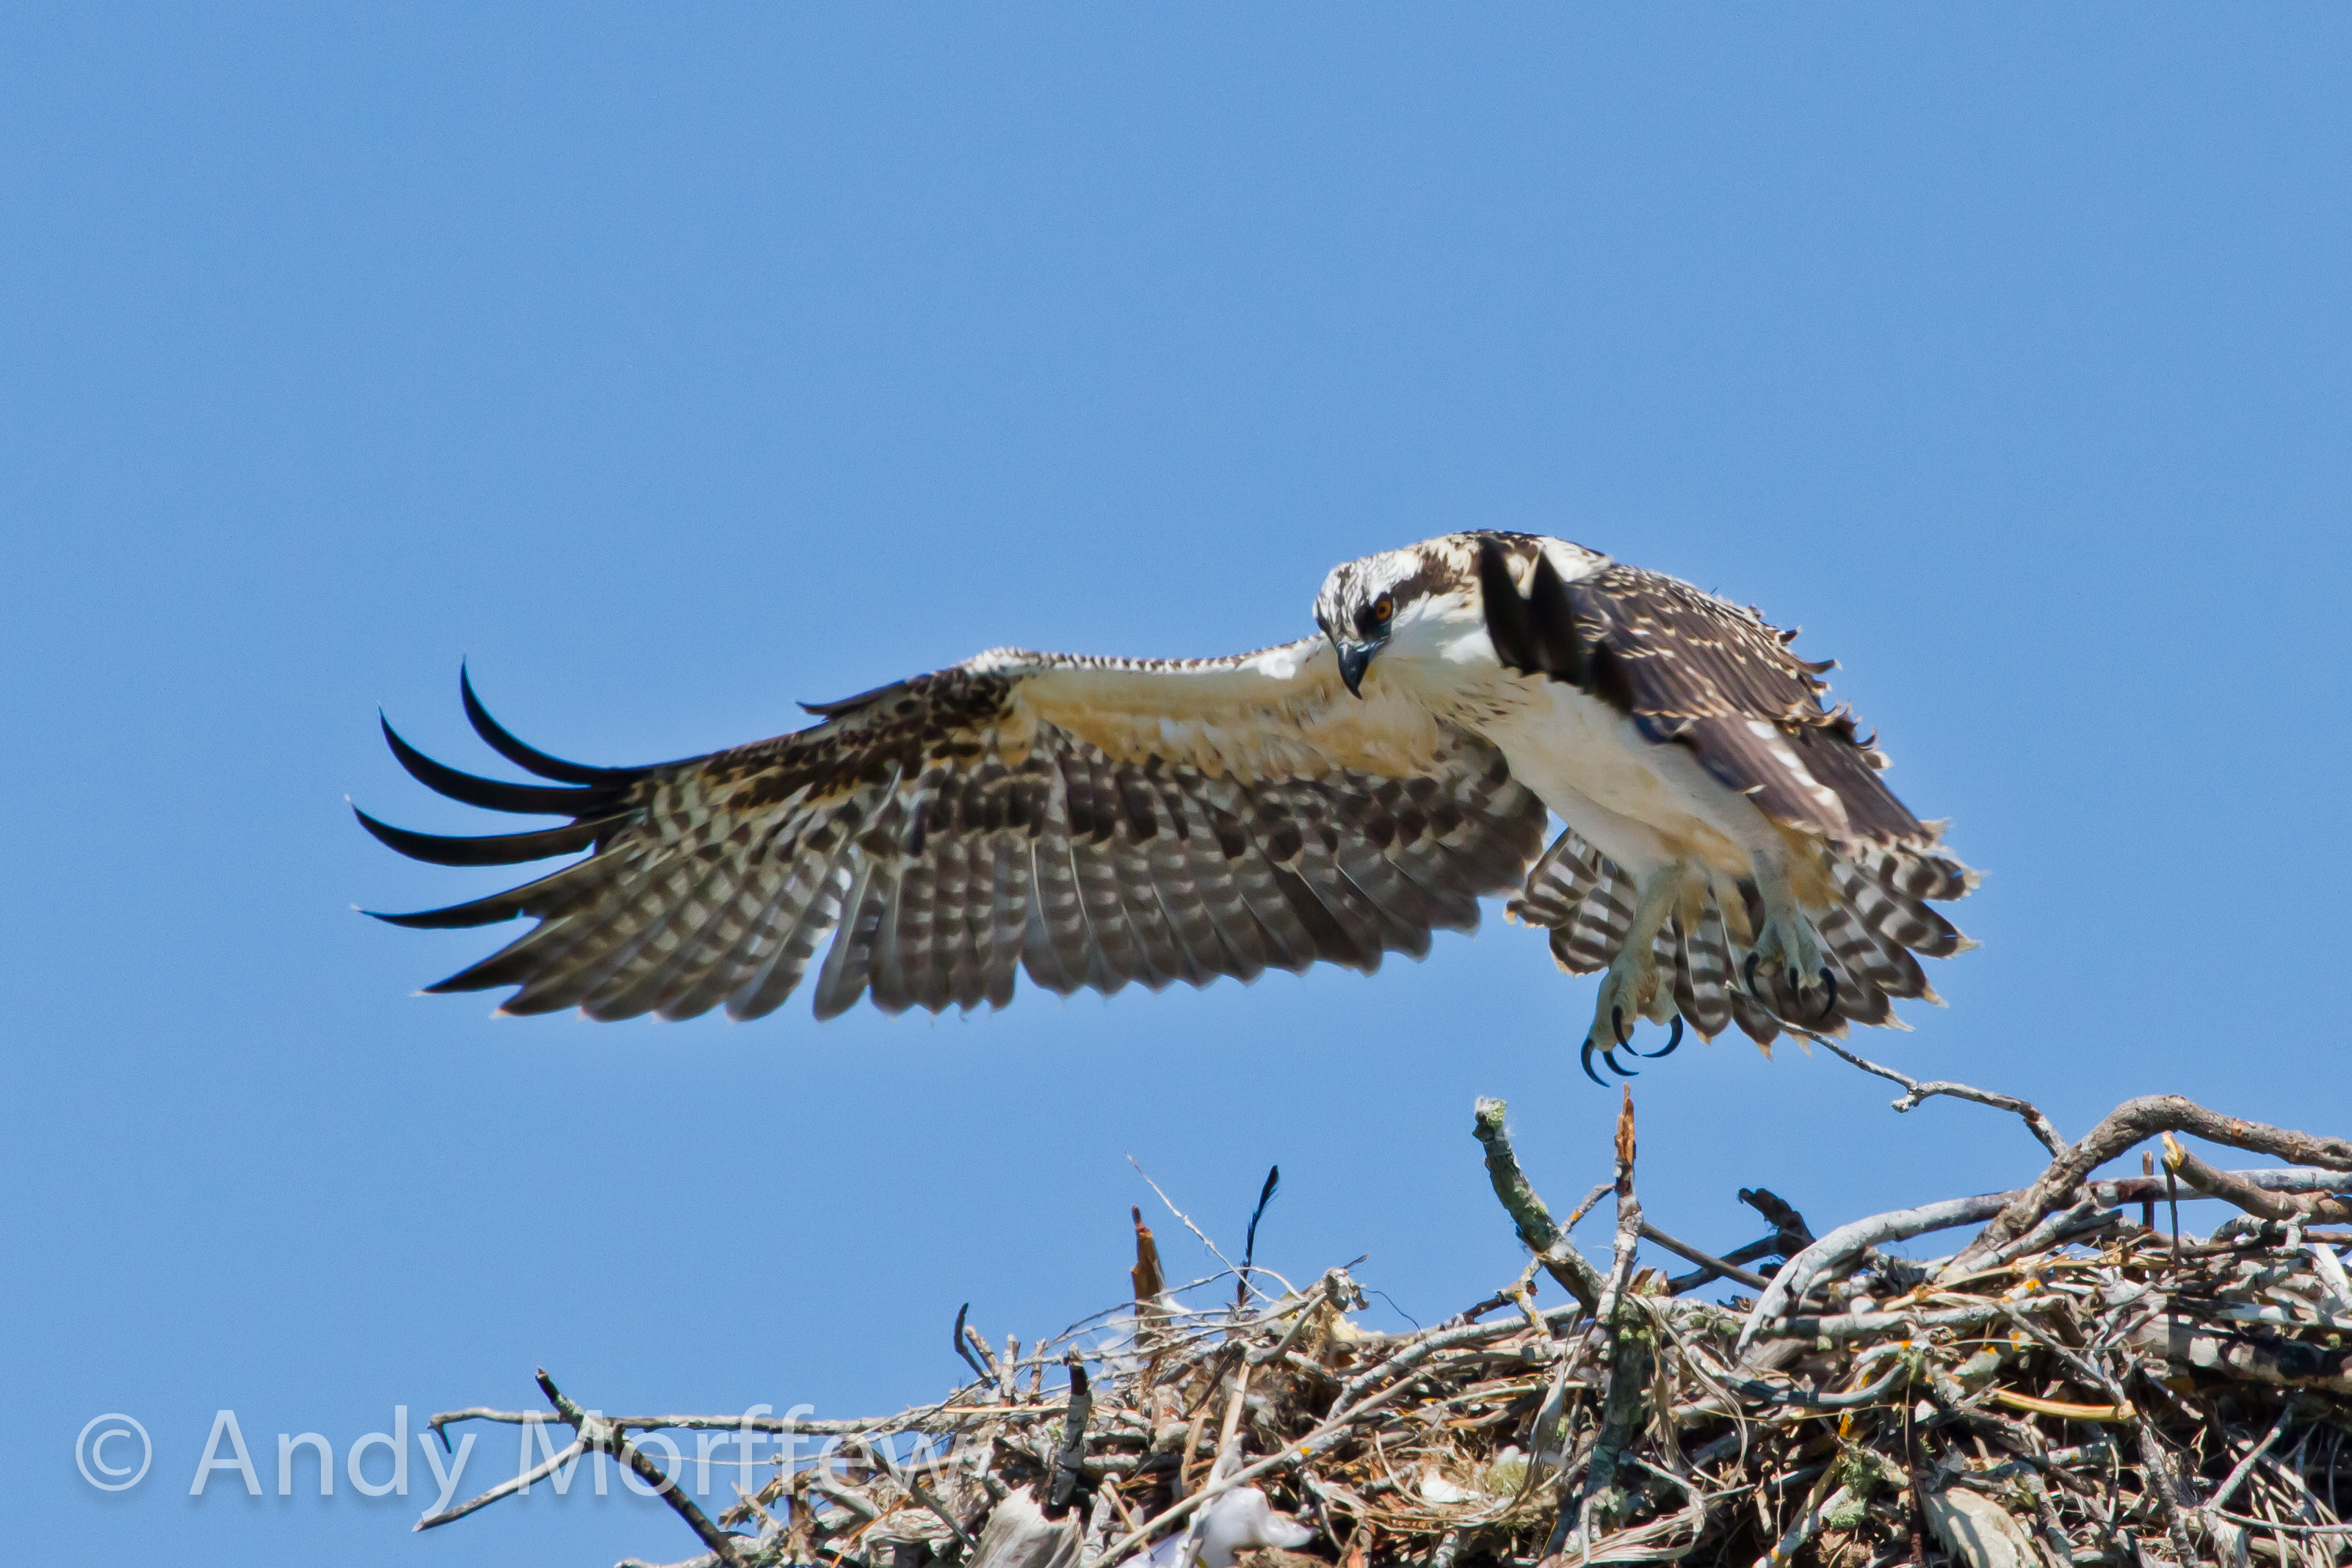
bird, wing, wildlife, beak, eagle, hawk, fauna, bird of prey, vertebrate, osprey, nest, fledging, chick, falcon, florida, buzzard, shorebird, andymorffew, morffew, marcoisland, tigertailbeach, accipitriformes